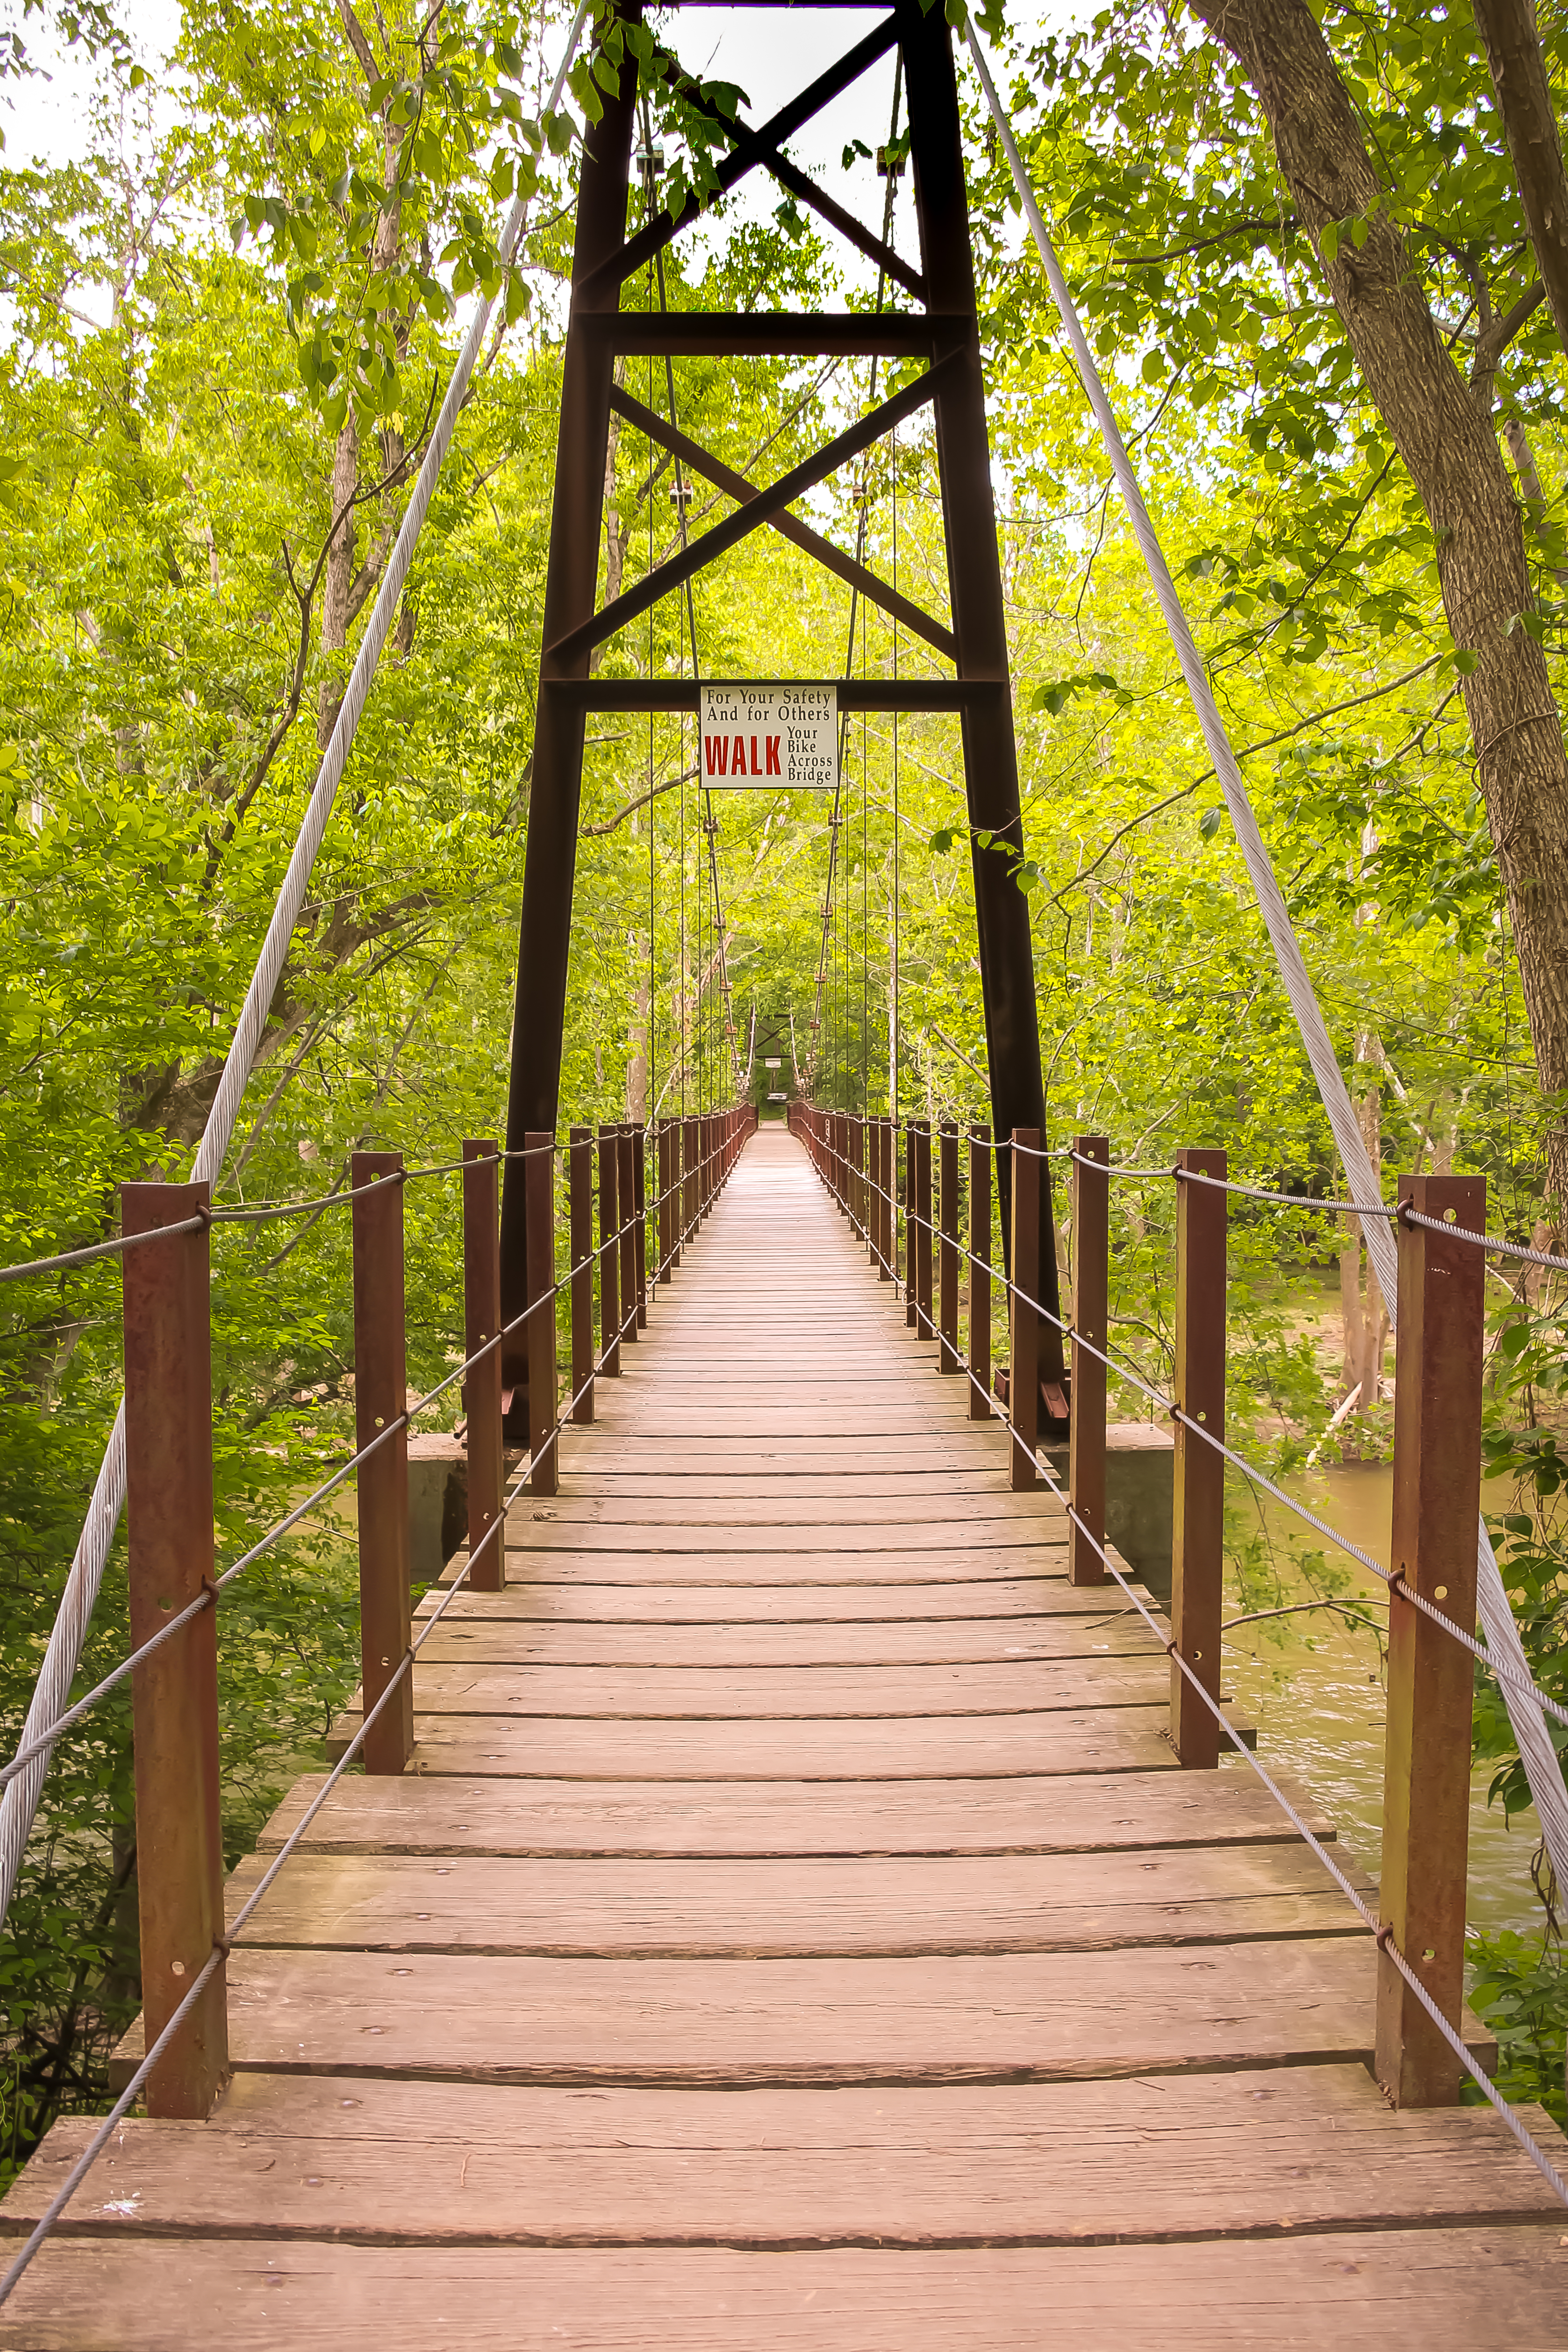
architecture, bridge, flower, walkway, suspension bridge, arch, park, hanging, aisle, outdoors, wooden, footbridge, truss bridge, nonbuilding structure, outdoor structure